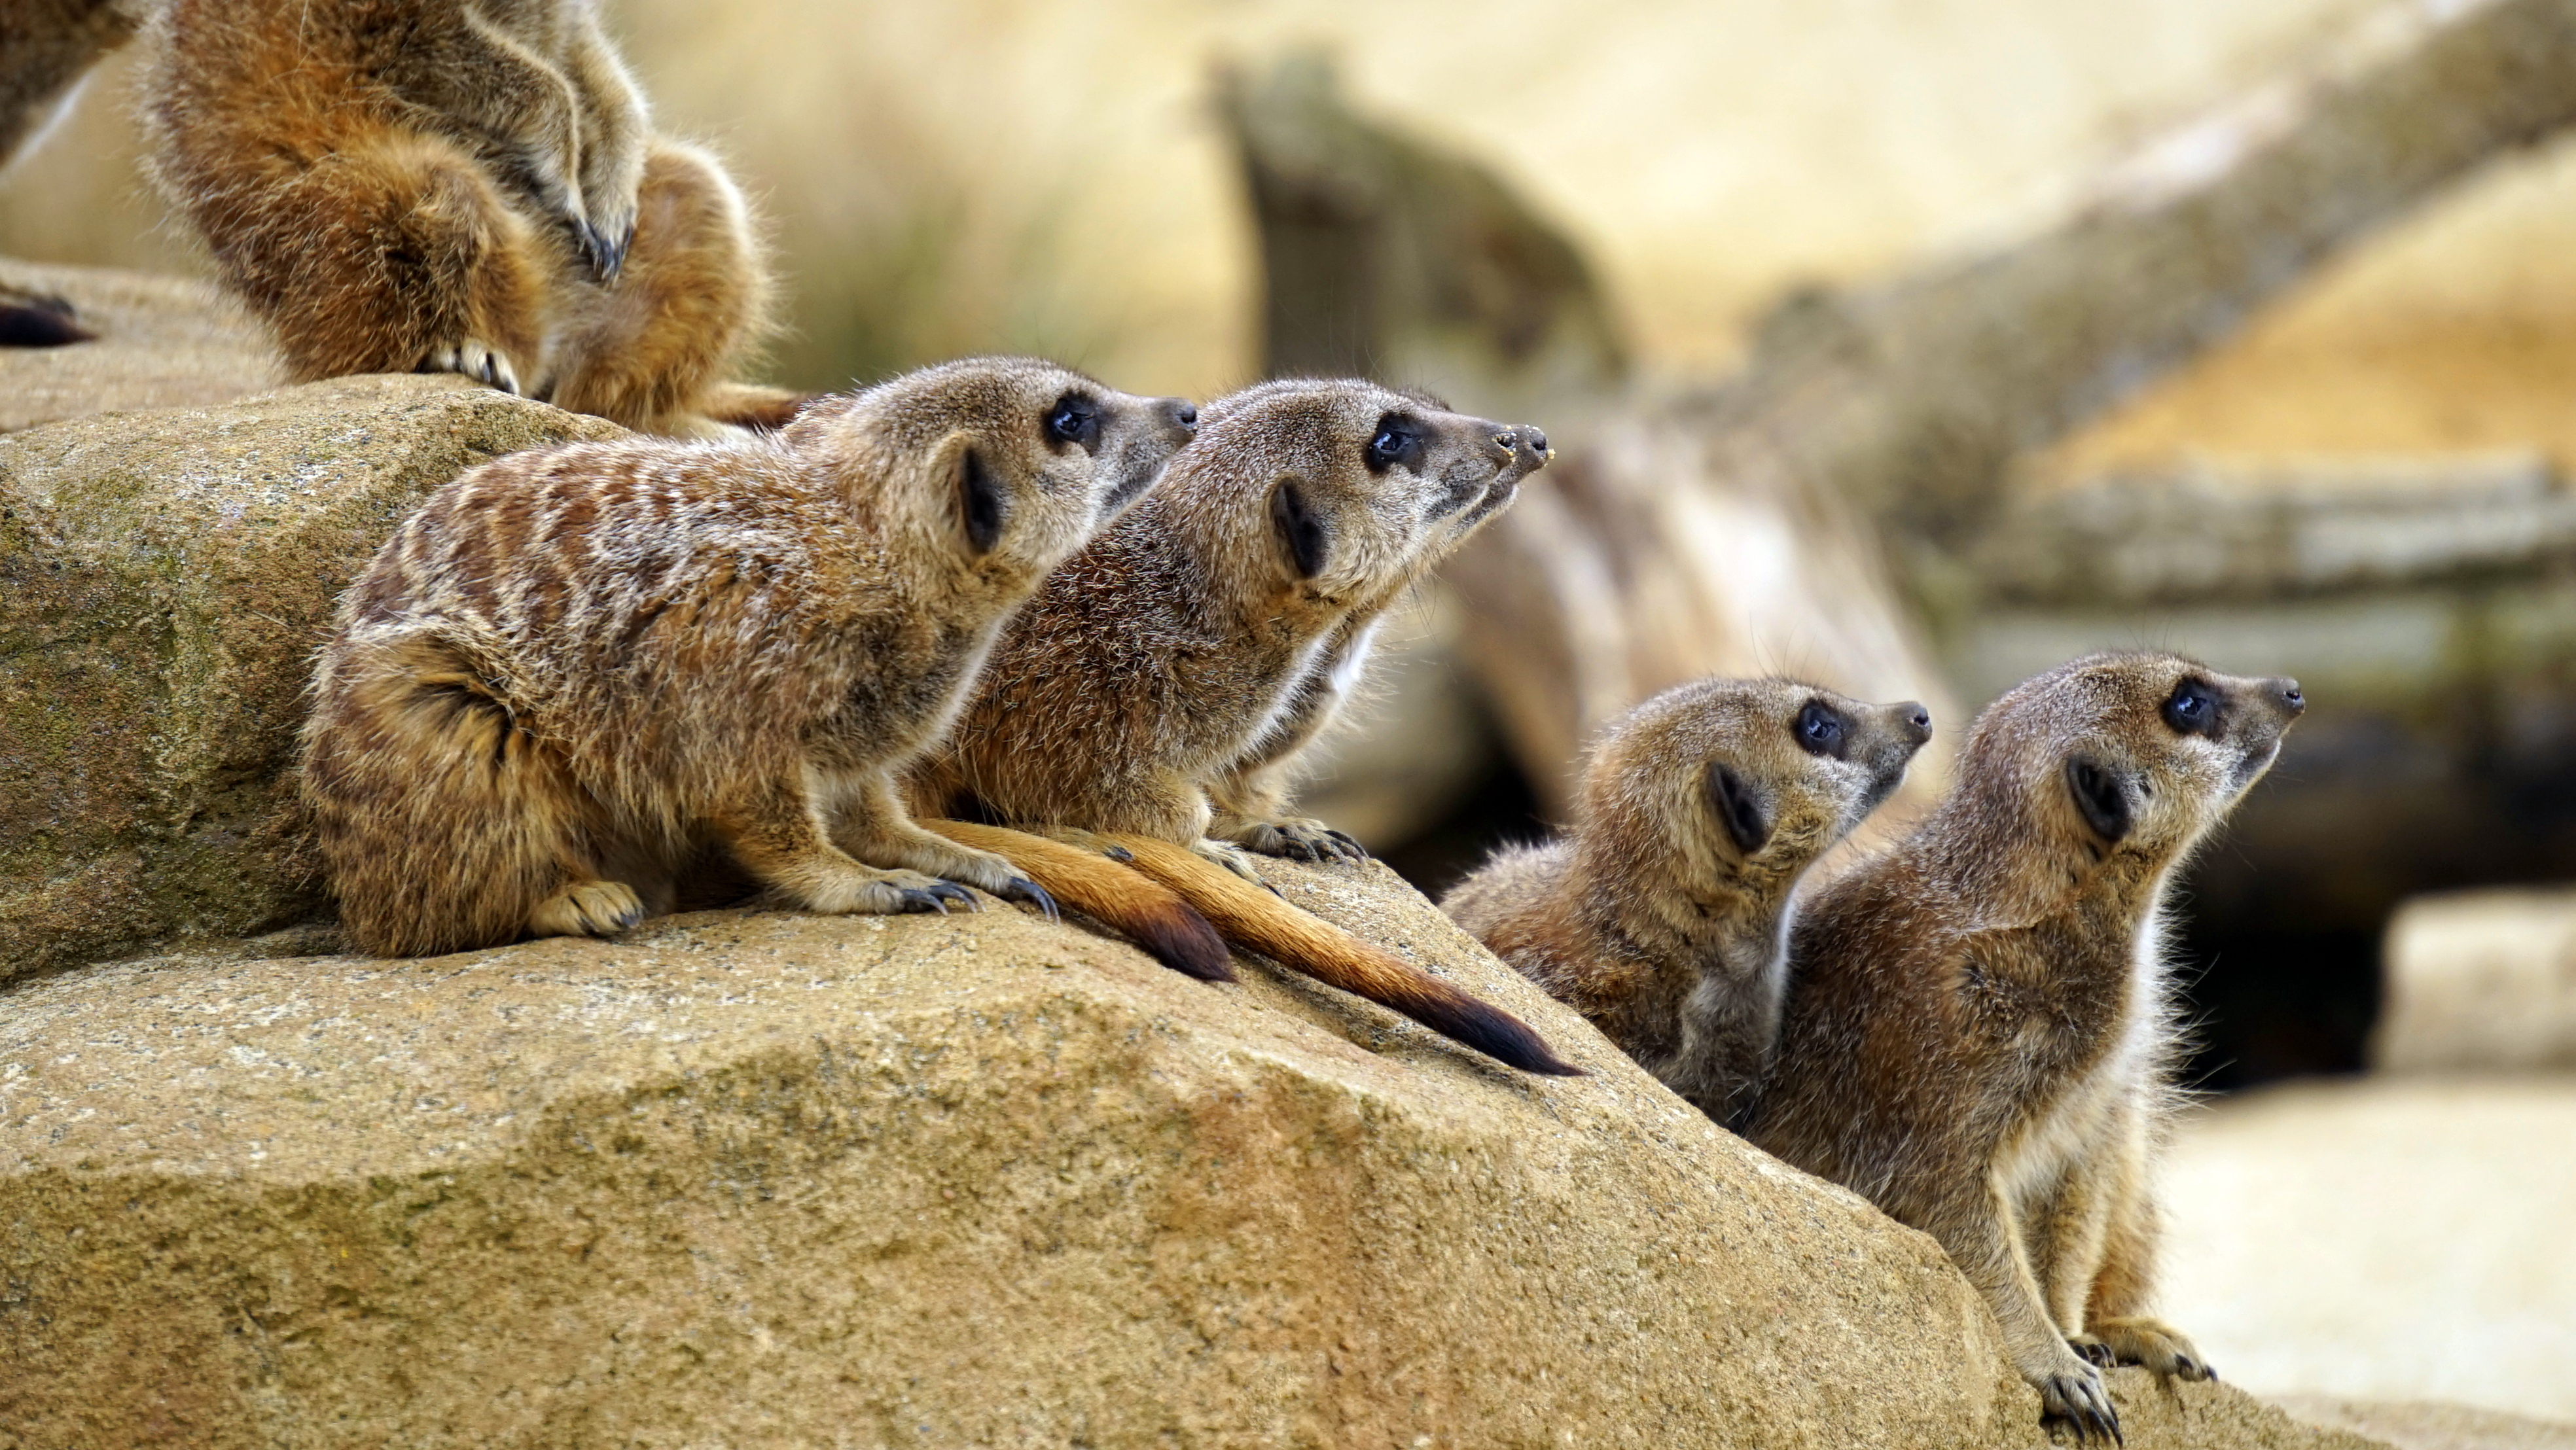
wildlife, zoo, mammal, fauna, animals, mammals, vertebrate, meerkat, mongoose, marmot, meerkats, wild animals, prairie dog